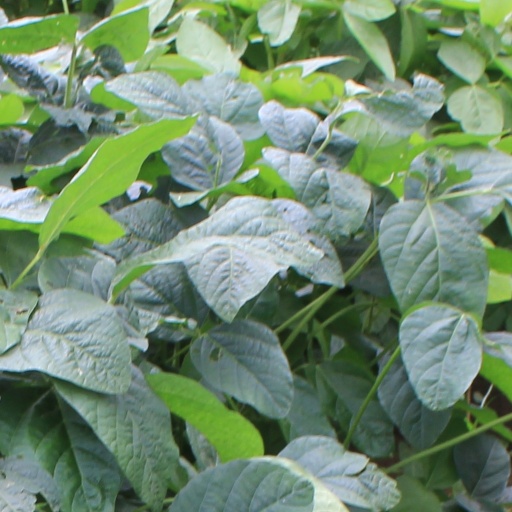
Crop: soybean